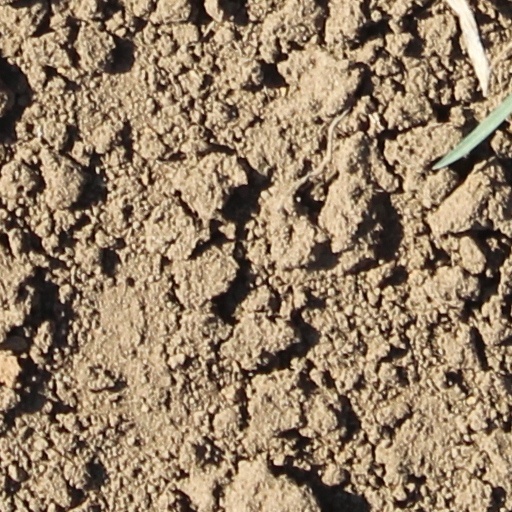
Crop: wheat